Oxford Street, Sydney

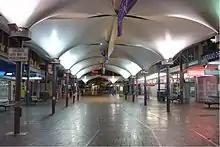
Oxford Street Mall with artificial tram tracks that have been installed to commemorate the actual tram line which passed through here prior to 1960

In May 1909 the Sydney Council resolved to widen Oxford Street from to by resuming the entire north side of the street between Liverpool and Bourke Streets. The project was carried out in five stages between 1910 and 1914. The result was a new boulevard and the creation of a Federation streetscape which remains today largely intact.